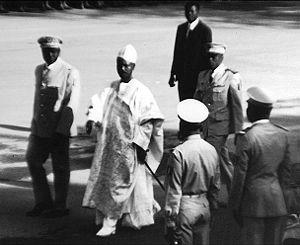
François Tombalbaye, dit Ngarta Tombalbaye, né le 15 juin 1918 à Bessada et assassiné lors d'un coup d’État le 13 avril 1975 à N'Djaména, est un homme d'État tchadien.